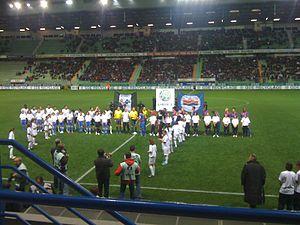
Présentation des joueurs du fr:SM Caen et de l'fr:Vannes OC au fr:stade Michel d'Ornano
L'histoire du Stade Malherbe Caen est une lente marche vers l'élite du football français. Après une première période professionnelle au sein de la toute nouvelle Division 2, le club est après-guerre un des principaux clubs amateurs de Normandie.